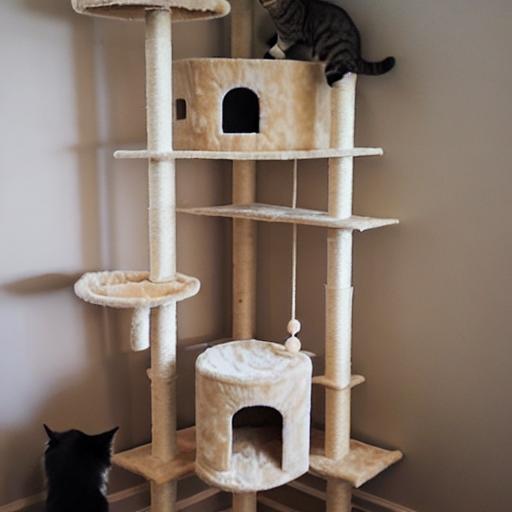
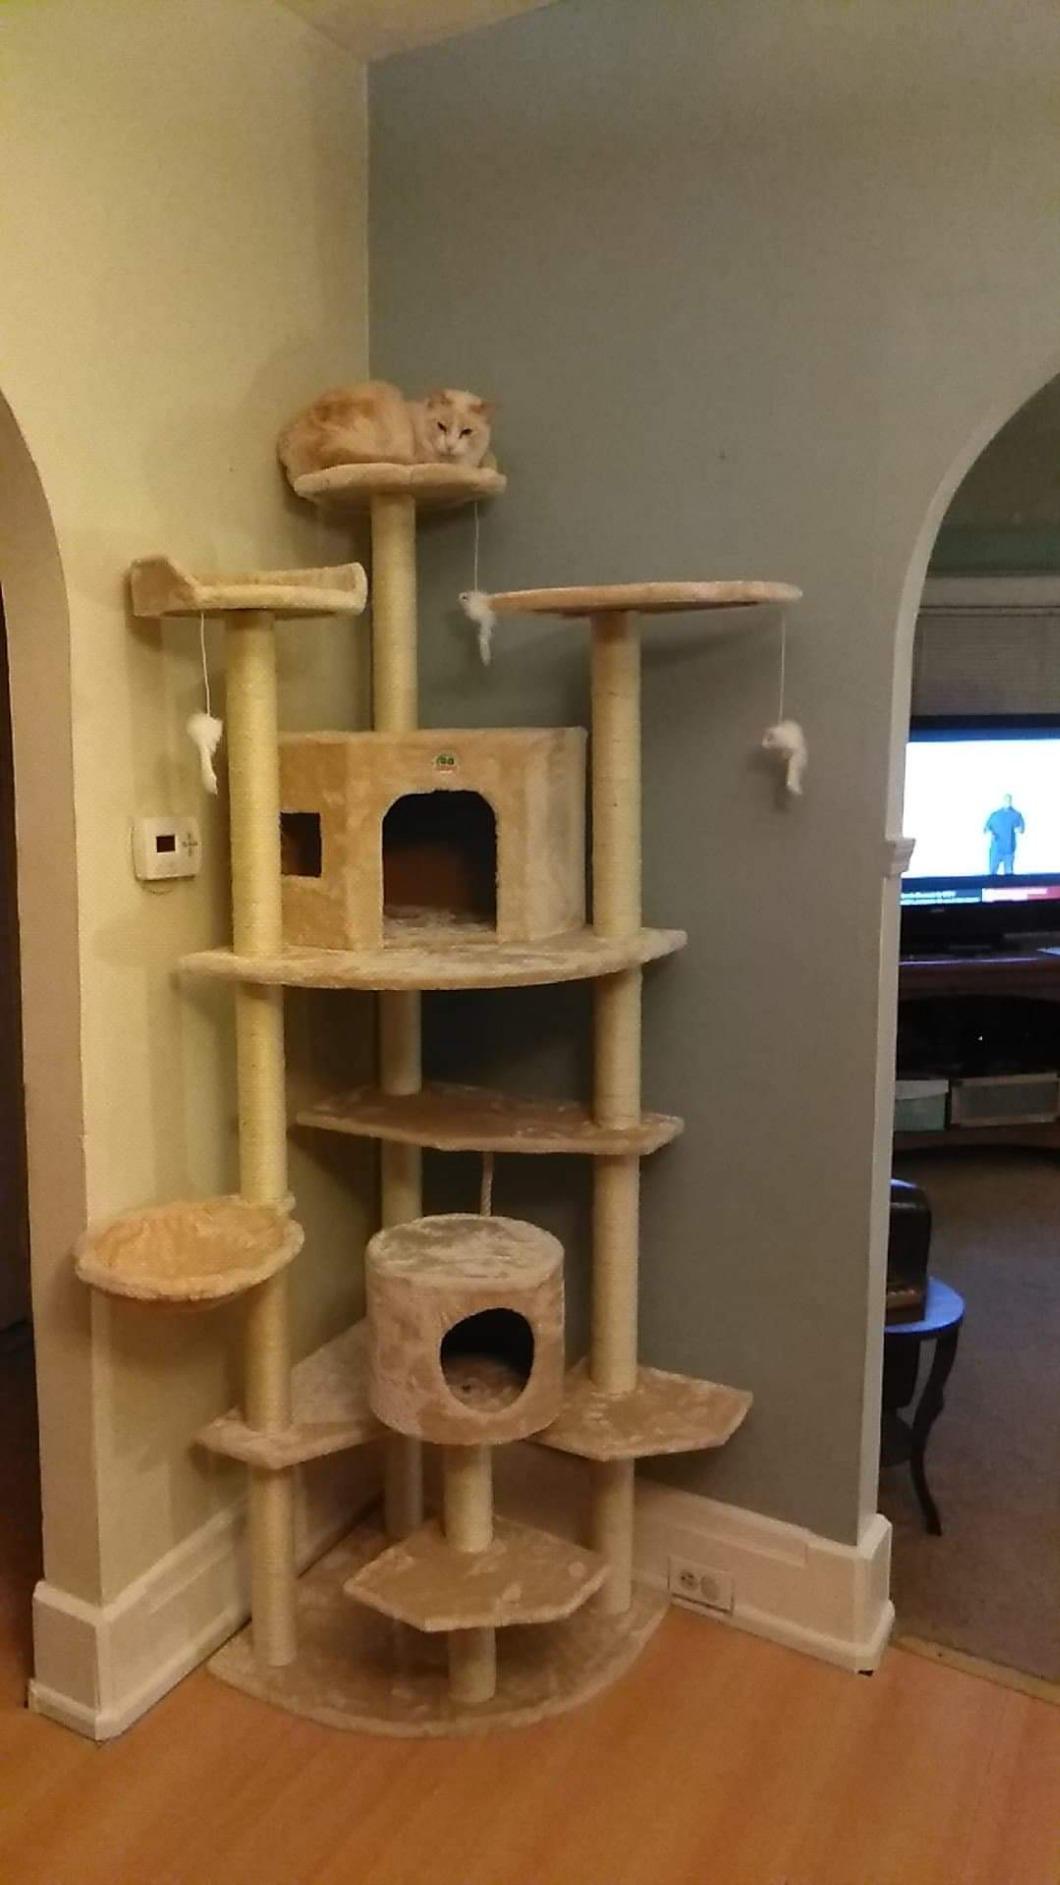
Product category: items_cat tree
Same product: no